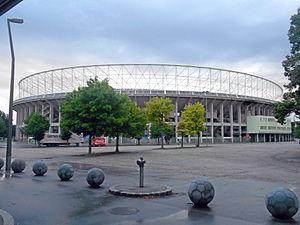
Vienne est la capitale et la plus grande ville de l'Autriche ; elle est aussi l'un des neuf Länder du pays.
L'équipe d'Autriche de football est l'équipe nationale qui représente l'Autriche lors des compétitions internationales masculines de football, sous l'égide de la Fédération autrichienne de football. Elle consiste en une sélection des meilleurs joueurs autrichiens.
La finale de la Ligue des champions de l'UEFA 1994-1995 est la 40ᵉ de l'histoire de la compétition. Elle oppose l'Ajax Amsterdam à l'AC Milan.